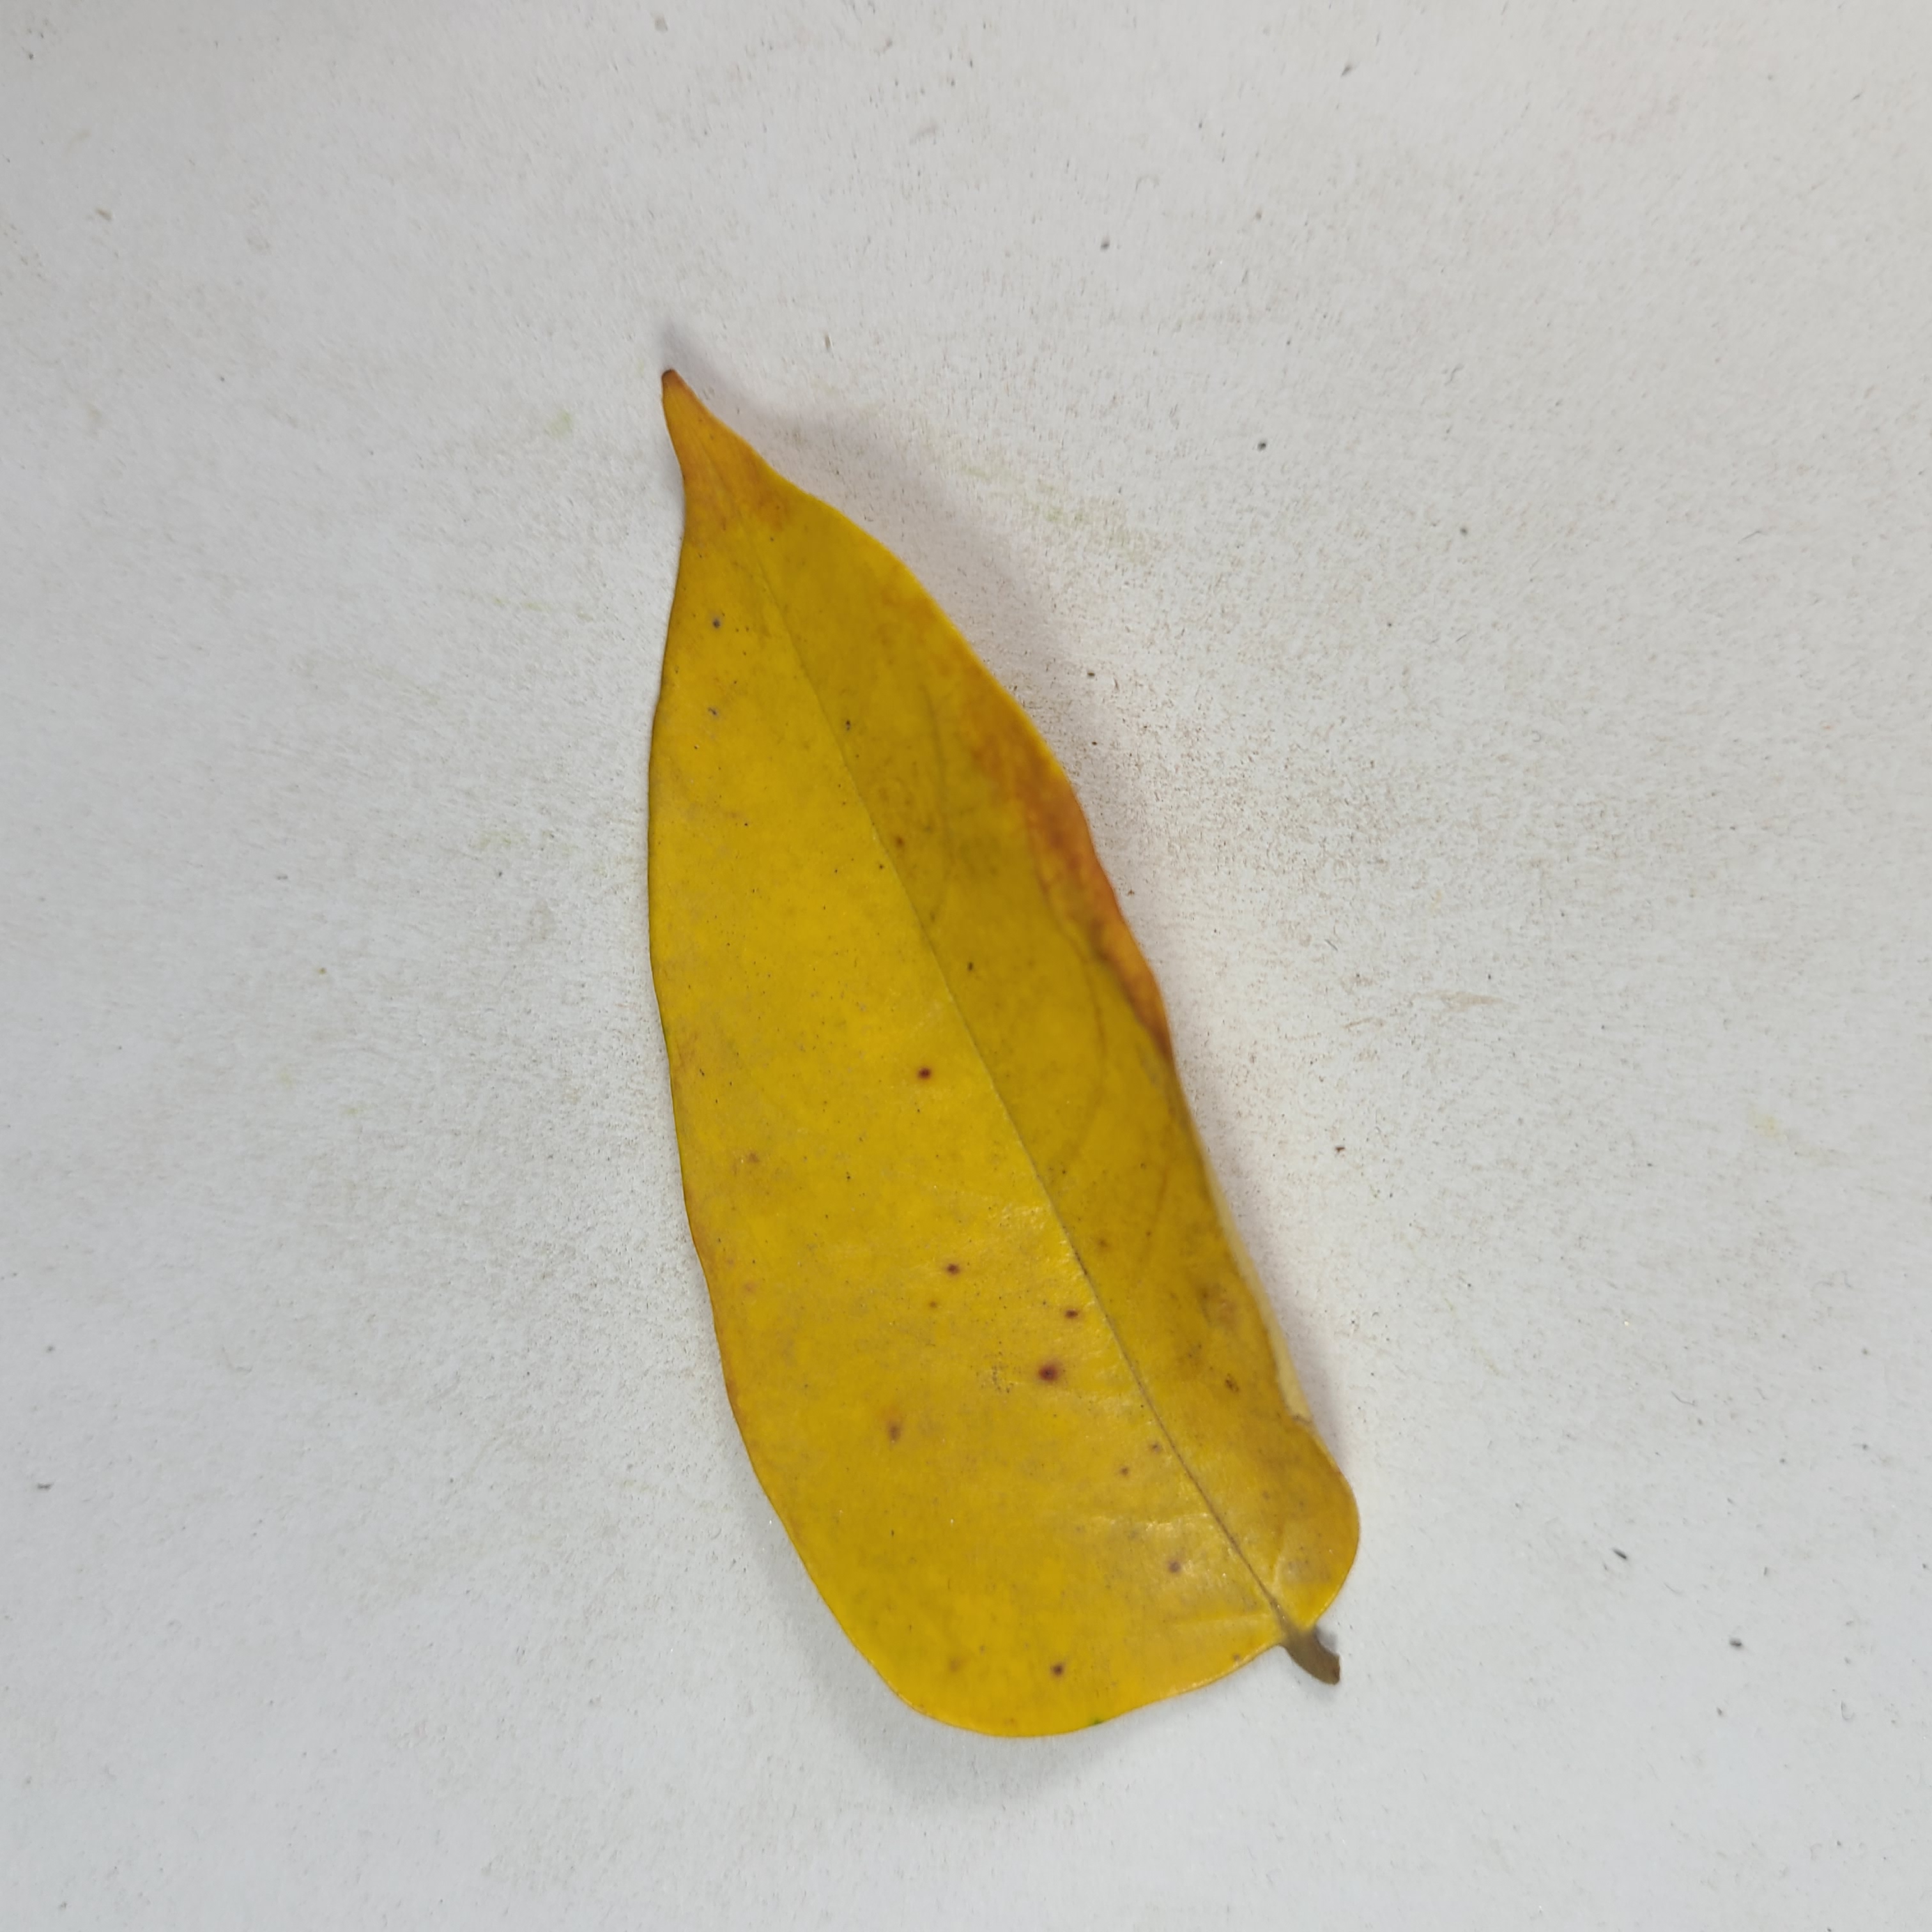
Label: Yellow Leaves